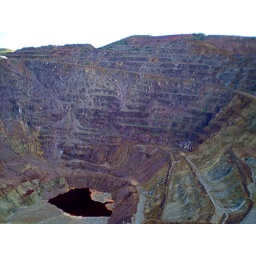
Truck in previous photo is just off screen to the right, notes where the roads connect.